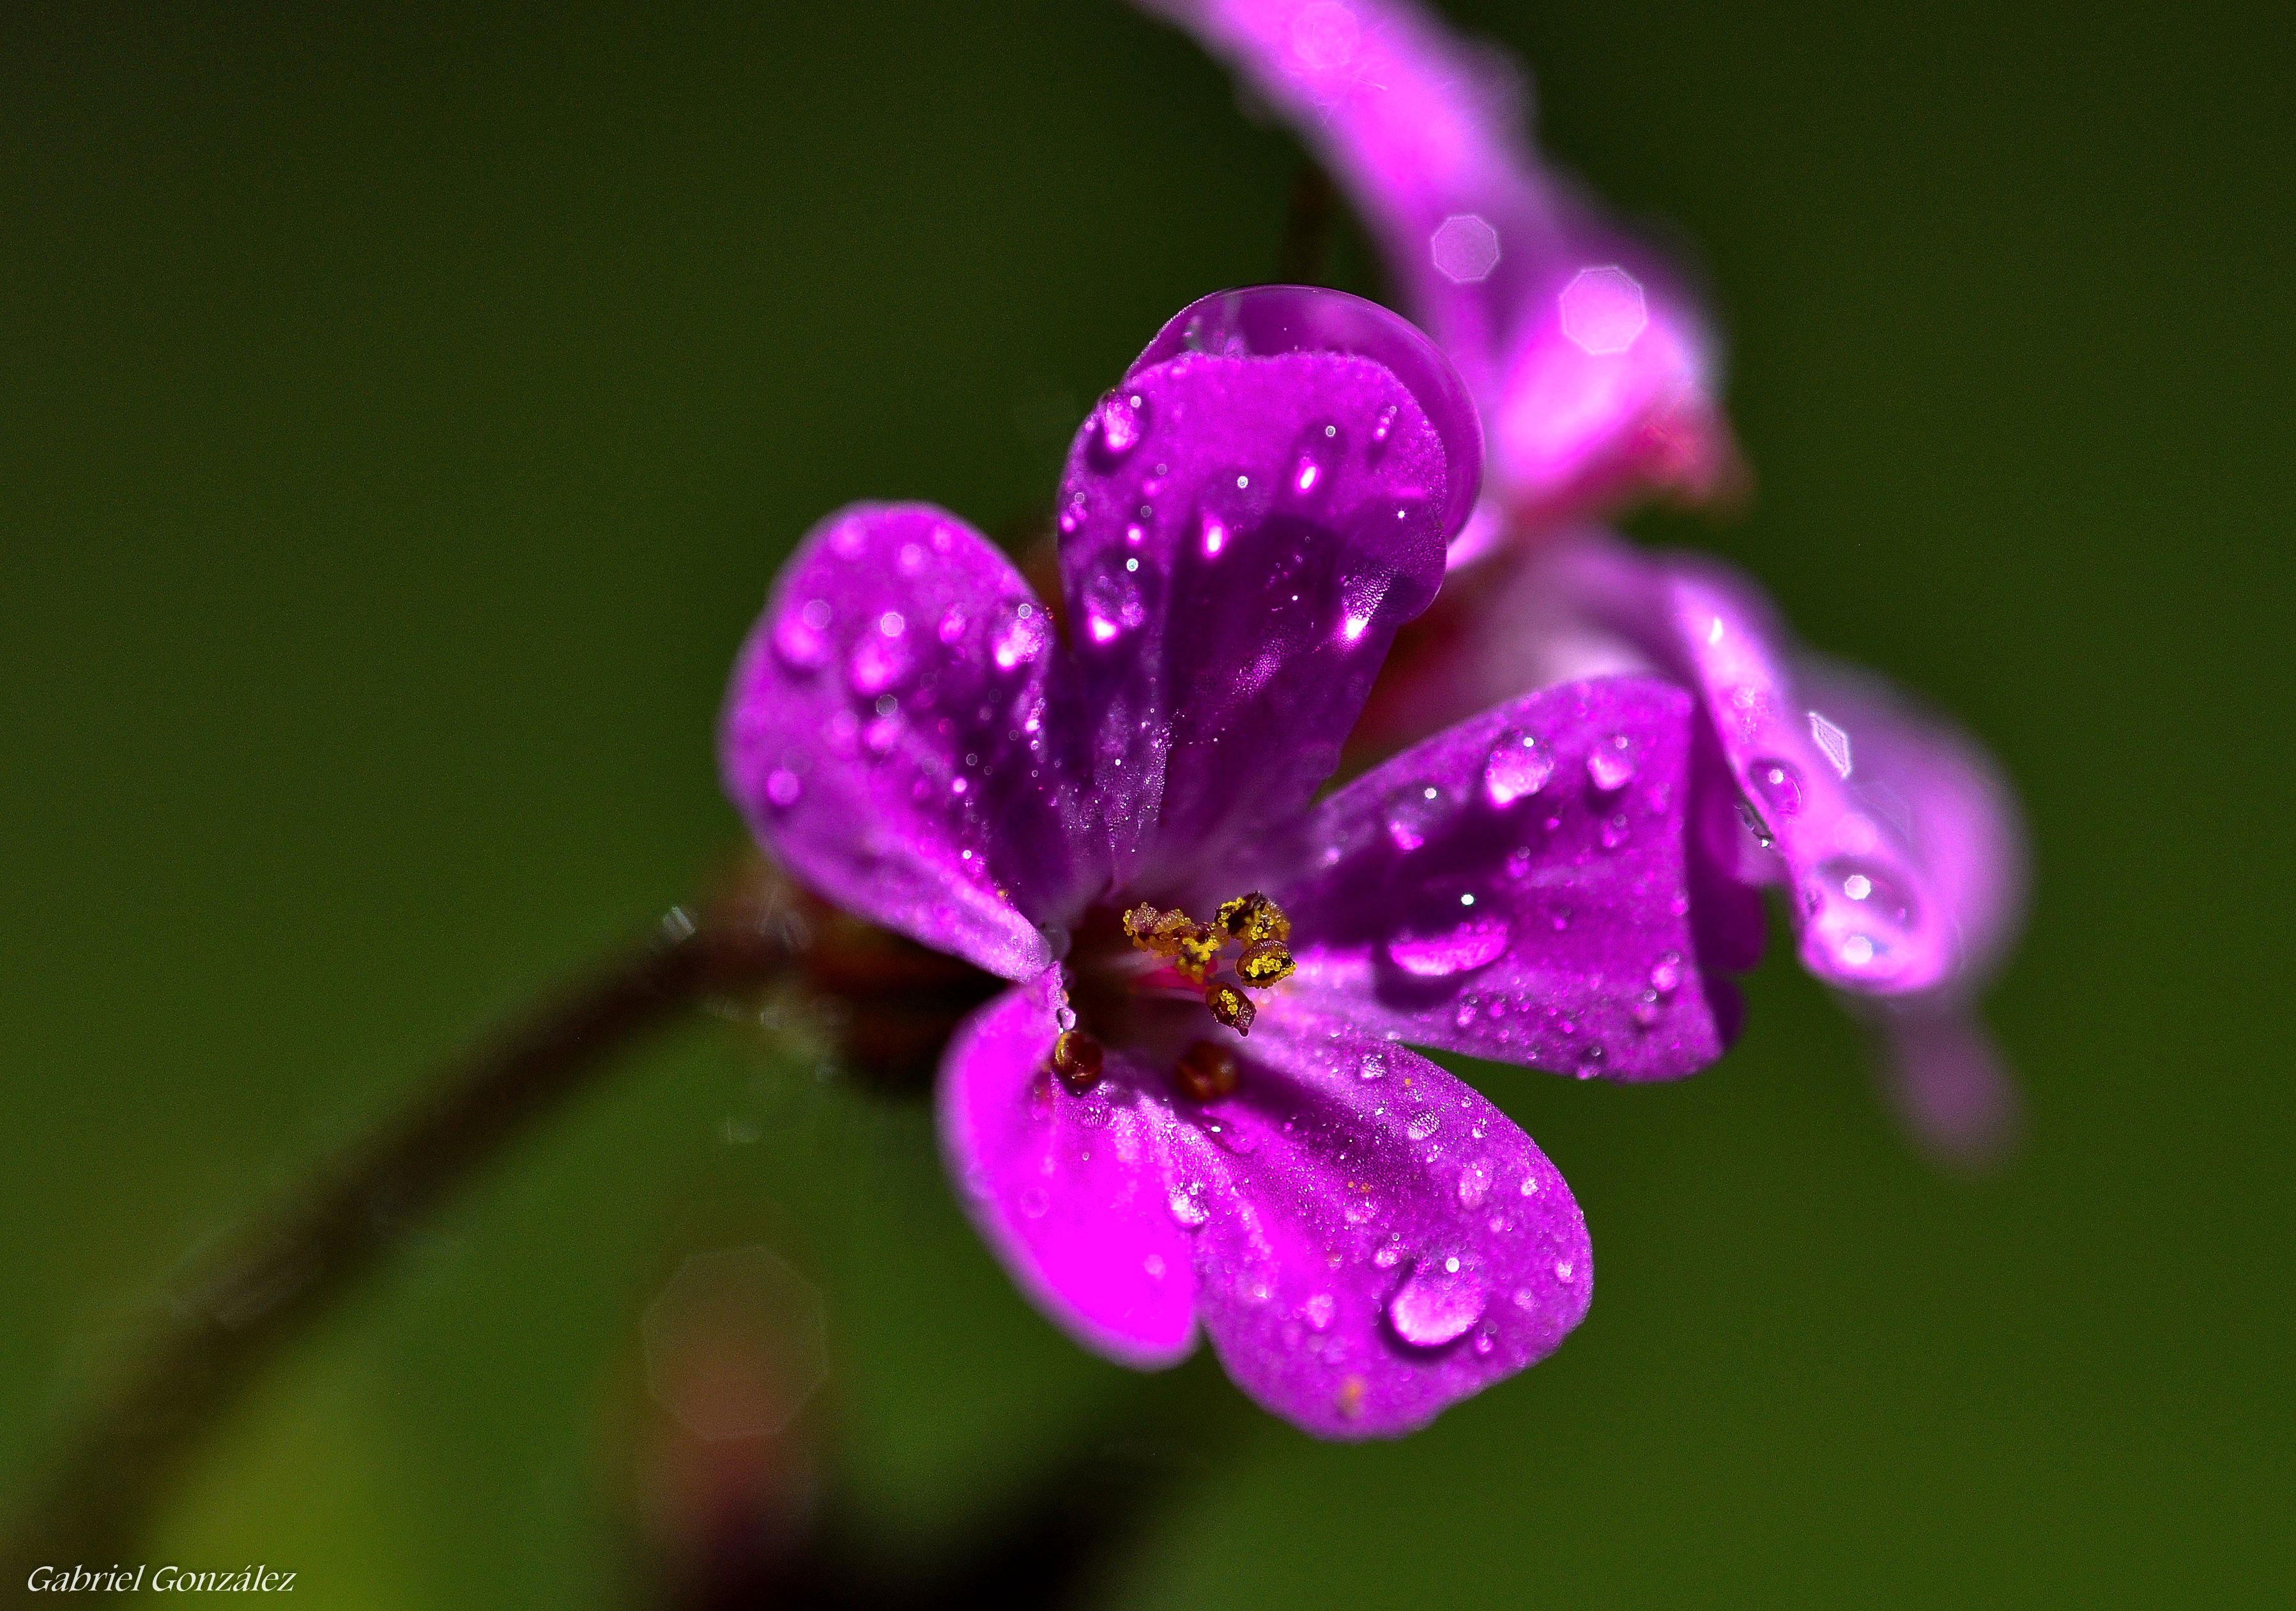
nature, blossom, dew, plant, photography, flower, petal, explore, macro, explorer, botany, flora, wildflower, flowers, close up, naturaleza, flores, nikond90, ggl1, gaby1, xovesphoto, gphoto, sigma105mm, macro photography, flowering plant, plant stem, land plant